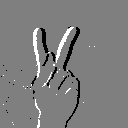
ASL letter: k